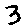
Label: 3